USCGC Dallas (WHEC-716)

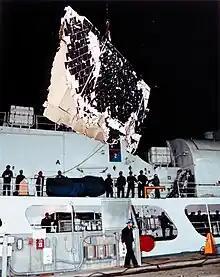
STS-51-L debris aboard the USCG cutter "Dallas"

In 1980, "Dallas" was the command ship for the historic Mariel Boatlift, during which 125,000 Cuban refugees set sail for the shores of Florida. At the time, it was the largest humanitarian operation ever undertaken by the Coast Guard. In 1983, the "Dallas" earned a Coast Guard Unit Commendation for achievements that included the seizure of seven vessels smuggling over of marijuana and the interdiction of 90 illegal Haitian migrants. In 1986, "Dallas" served as the on-scene command for the search and rescue operation following the Space Shuttle "Challenger" disaster. For her service during this operation, "Dallas" received the Coast Guard's Meritorious Unit Commendation.